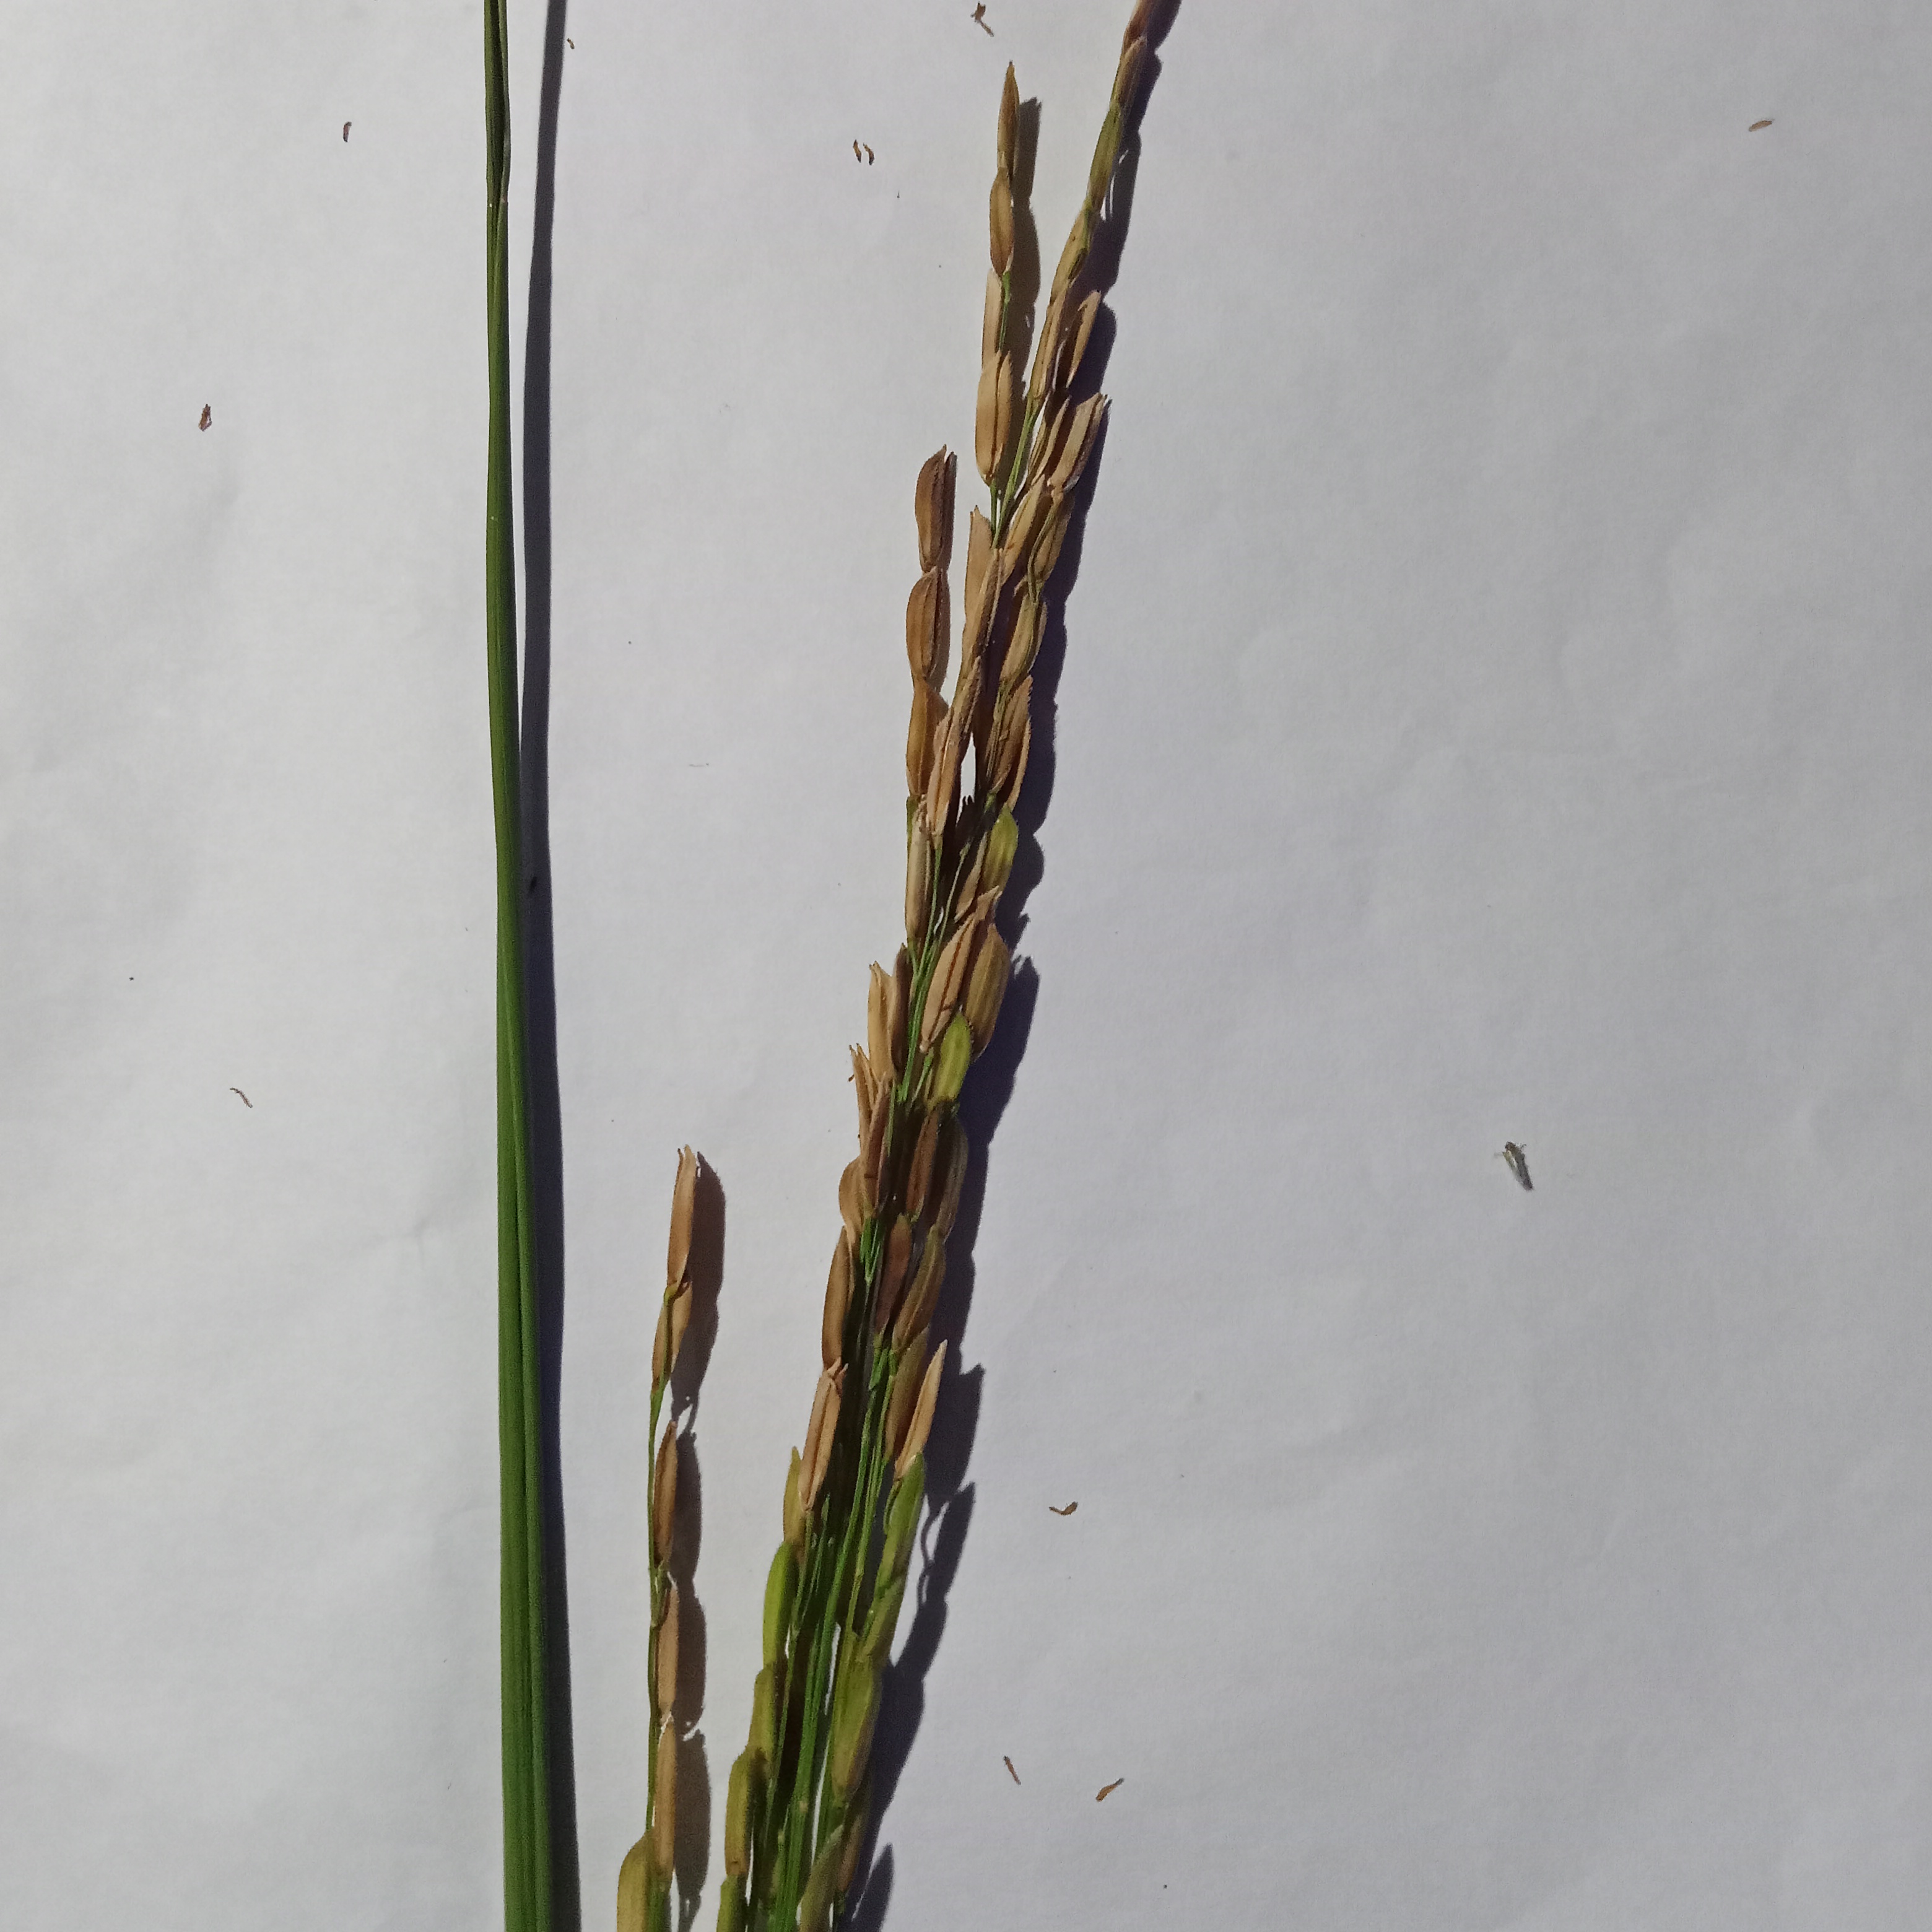
Nhãn: Bệnh Đạo ôn lá và cổ bông (Rice leaf and neck blast)